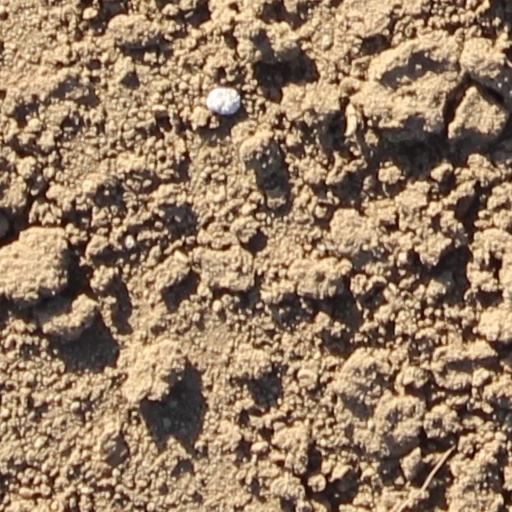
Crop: wheat